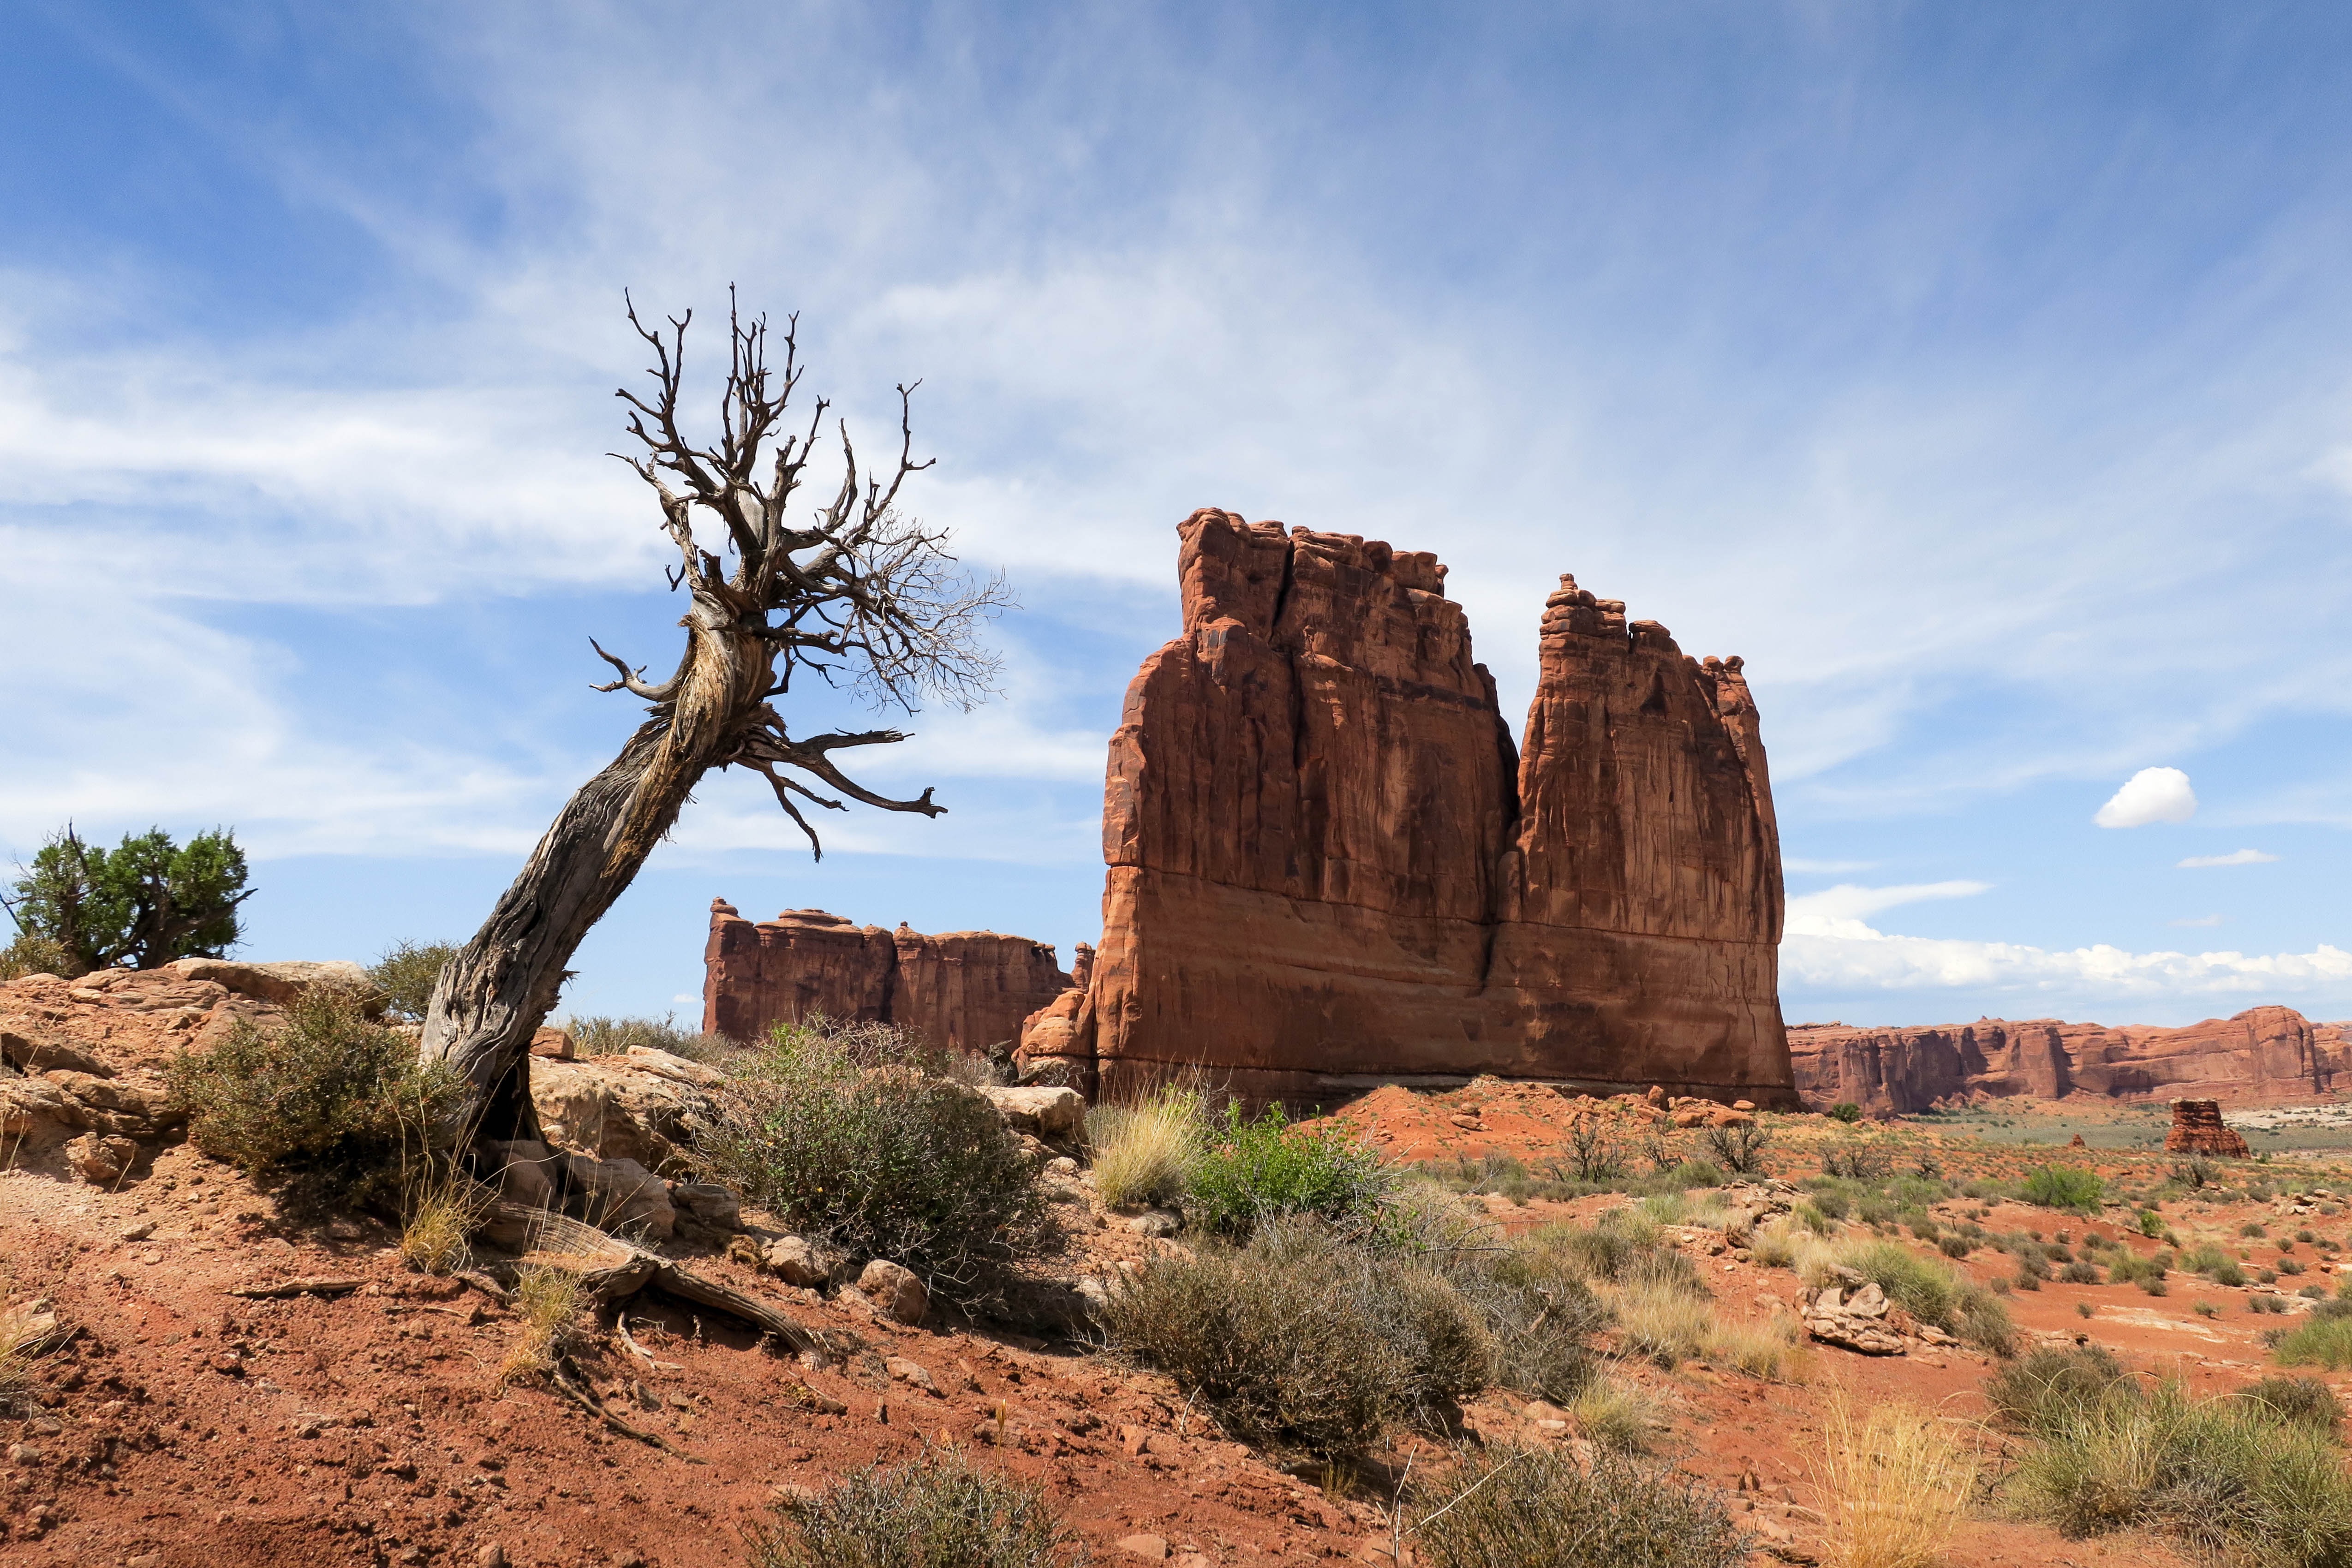
landscape, tree, rock, wilderness, desert, valley, formation, arch, canyon, national park, geology, badlands, wadi, butte, landform, natural environment, geographical feature, aeolian landform